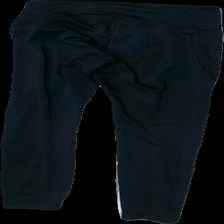
View: back
Type: Tights
Category: Ladies
Brand: Not in the list
Brand text on label: underarmor
Colors: Black
Material: 100% Polyester
Cut: Tight
Season: All
Trend: Sports
Damage: damaged fabric
Damage location: top left
Price range: <50
Recommended usage: Recycle
Description: black sports tights